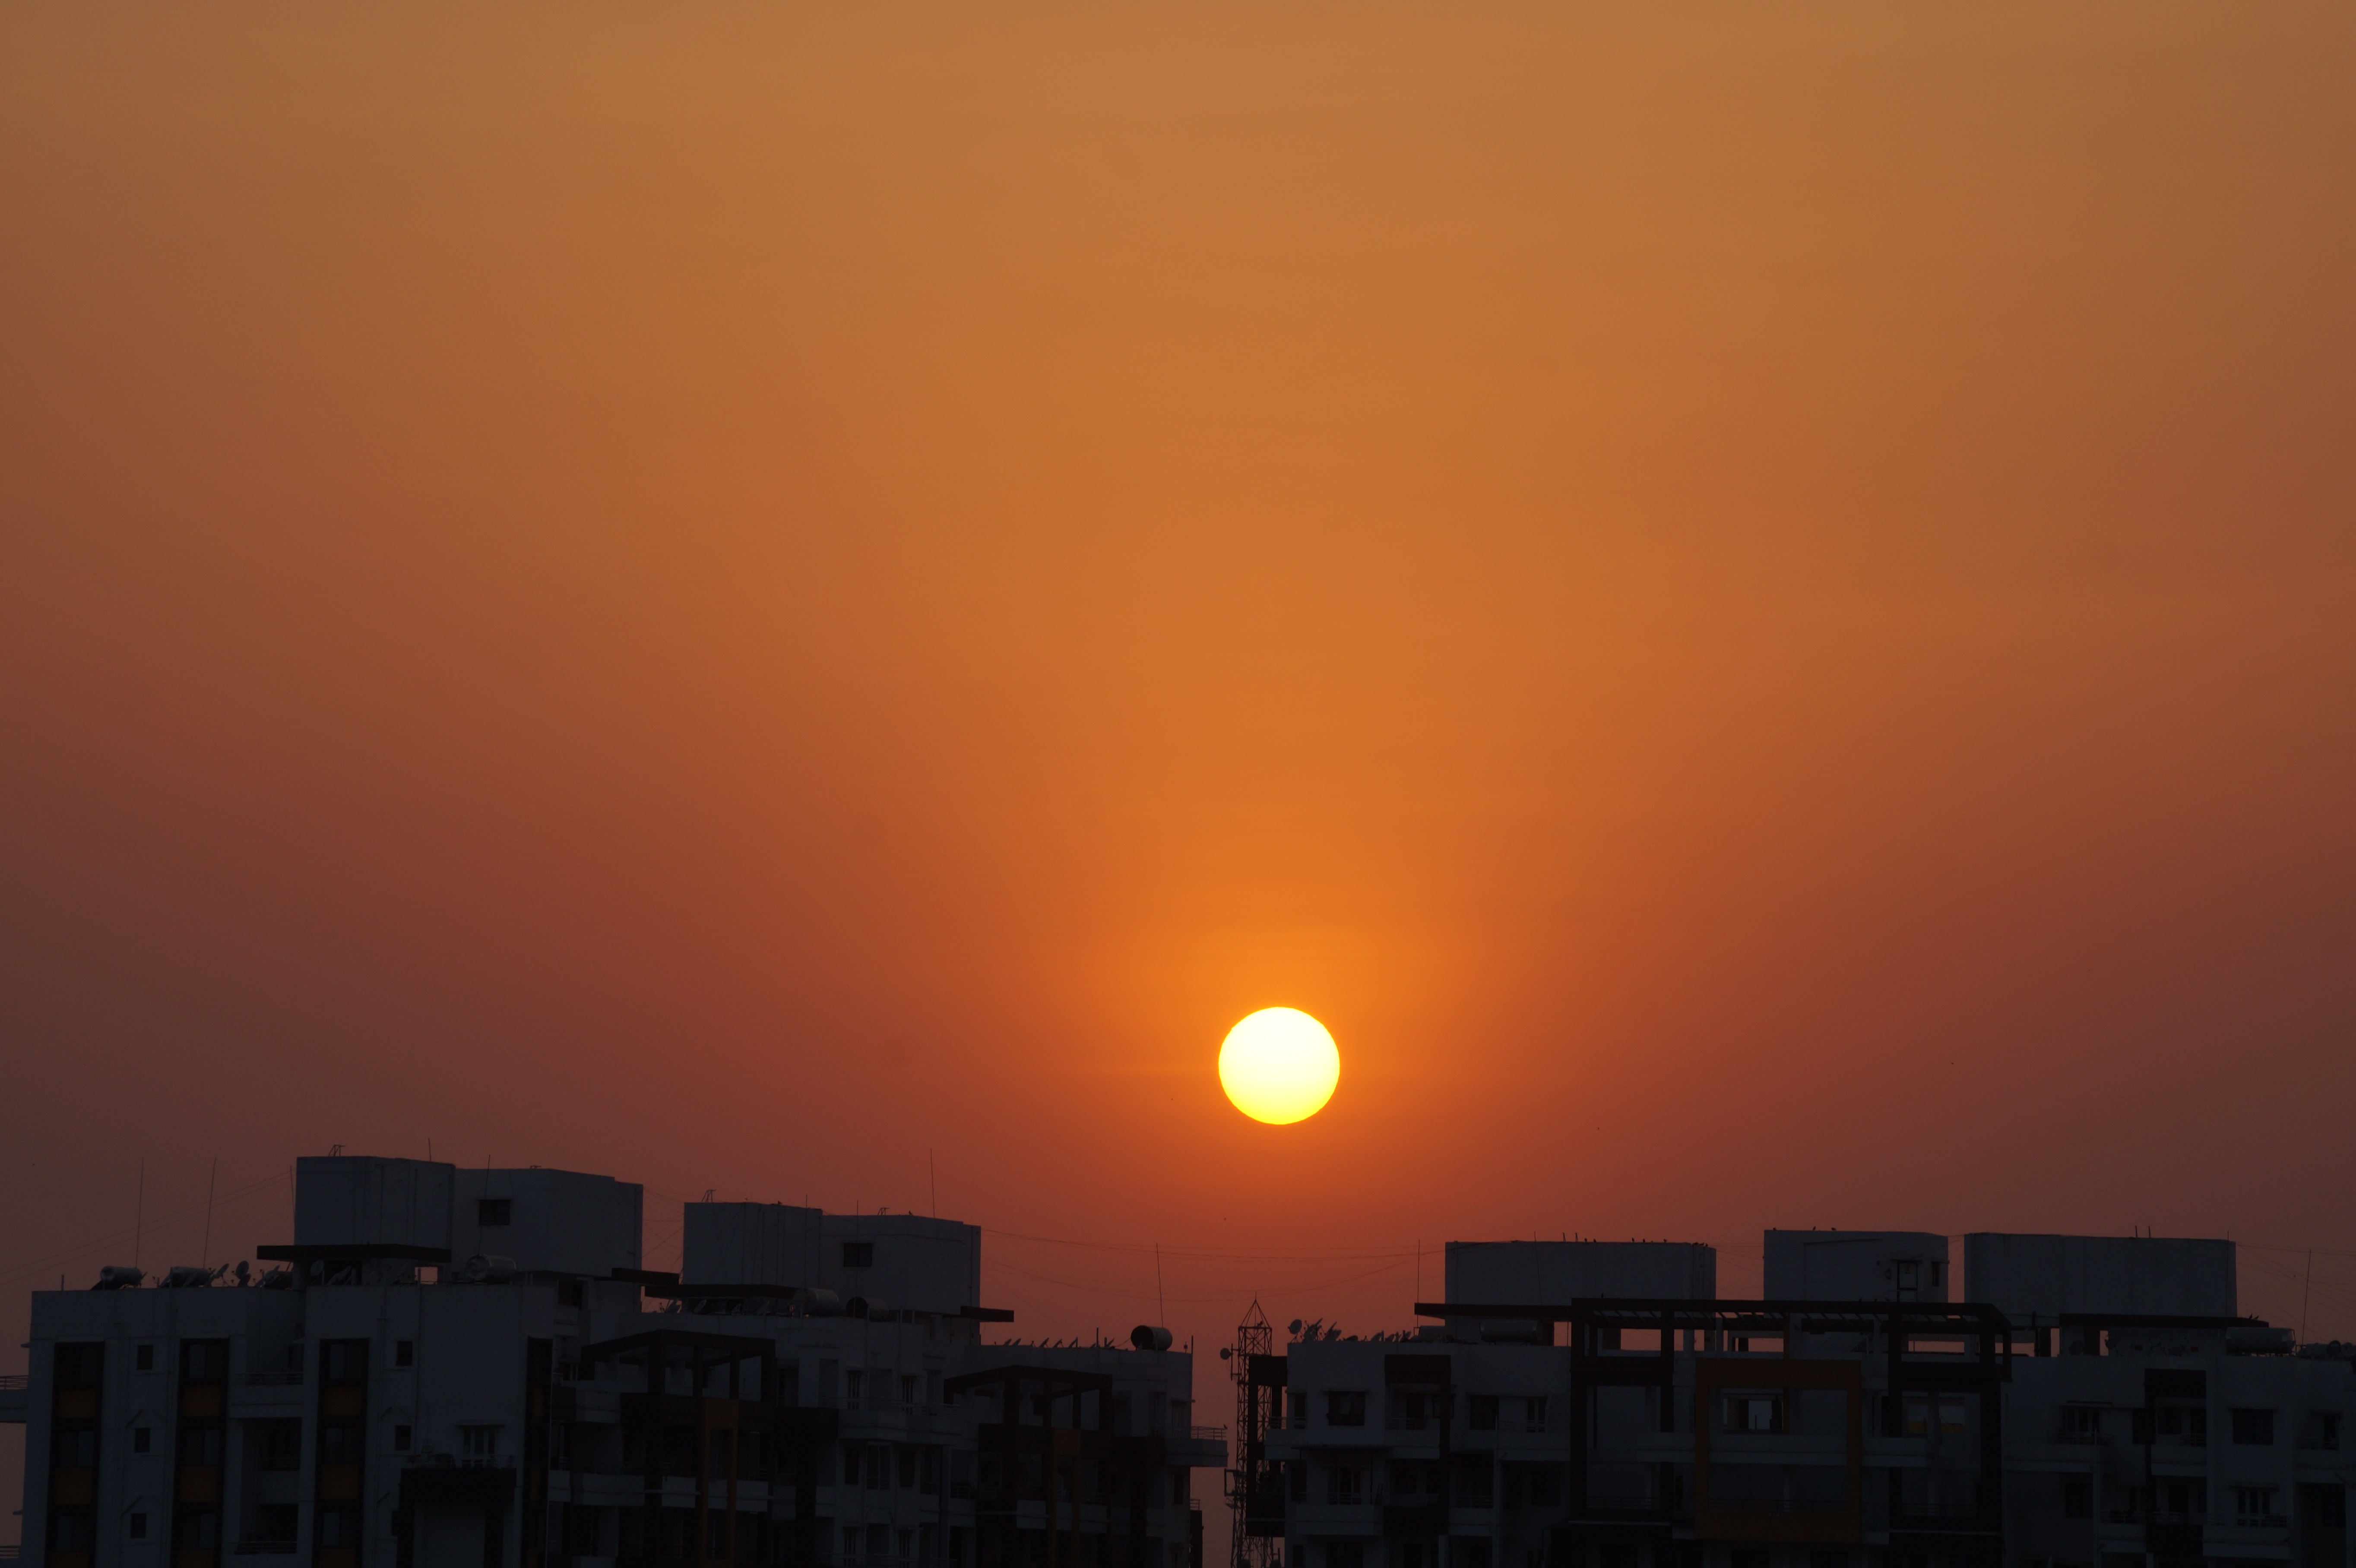
horizon, sky, sun, sunrise, sunset, sunlight, morning, dawn, atmosphere, dusk, evening, afterglow, astronomical object, atmospheric phenomenon